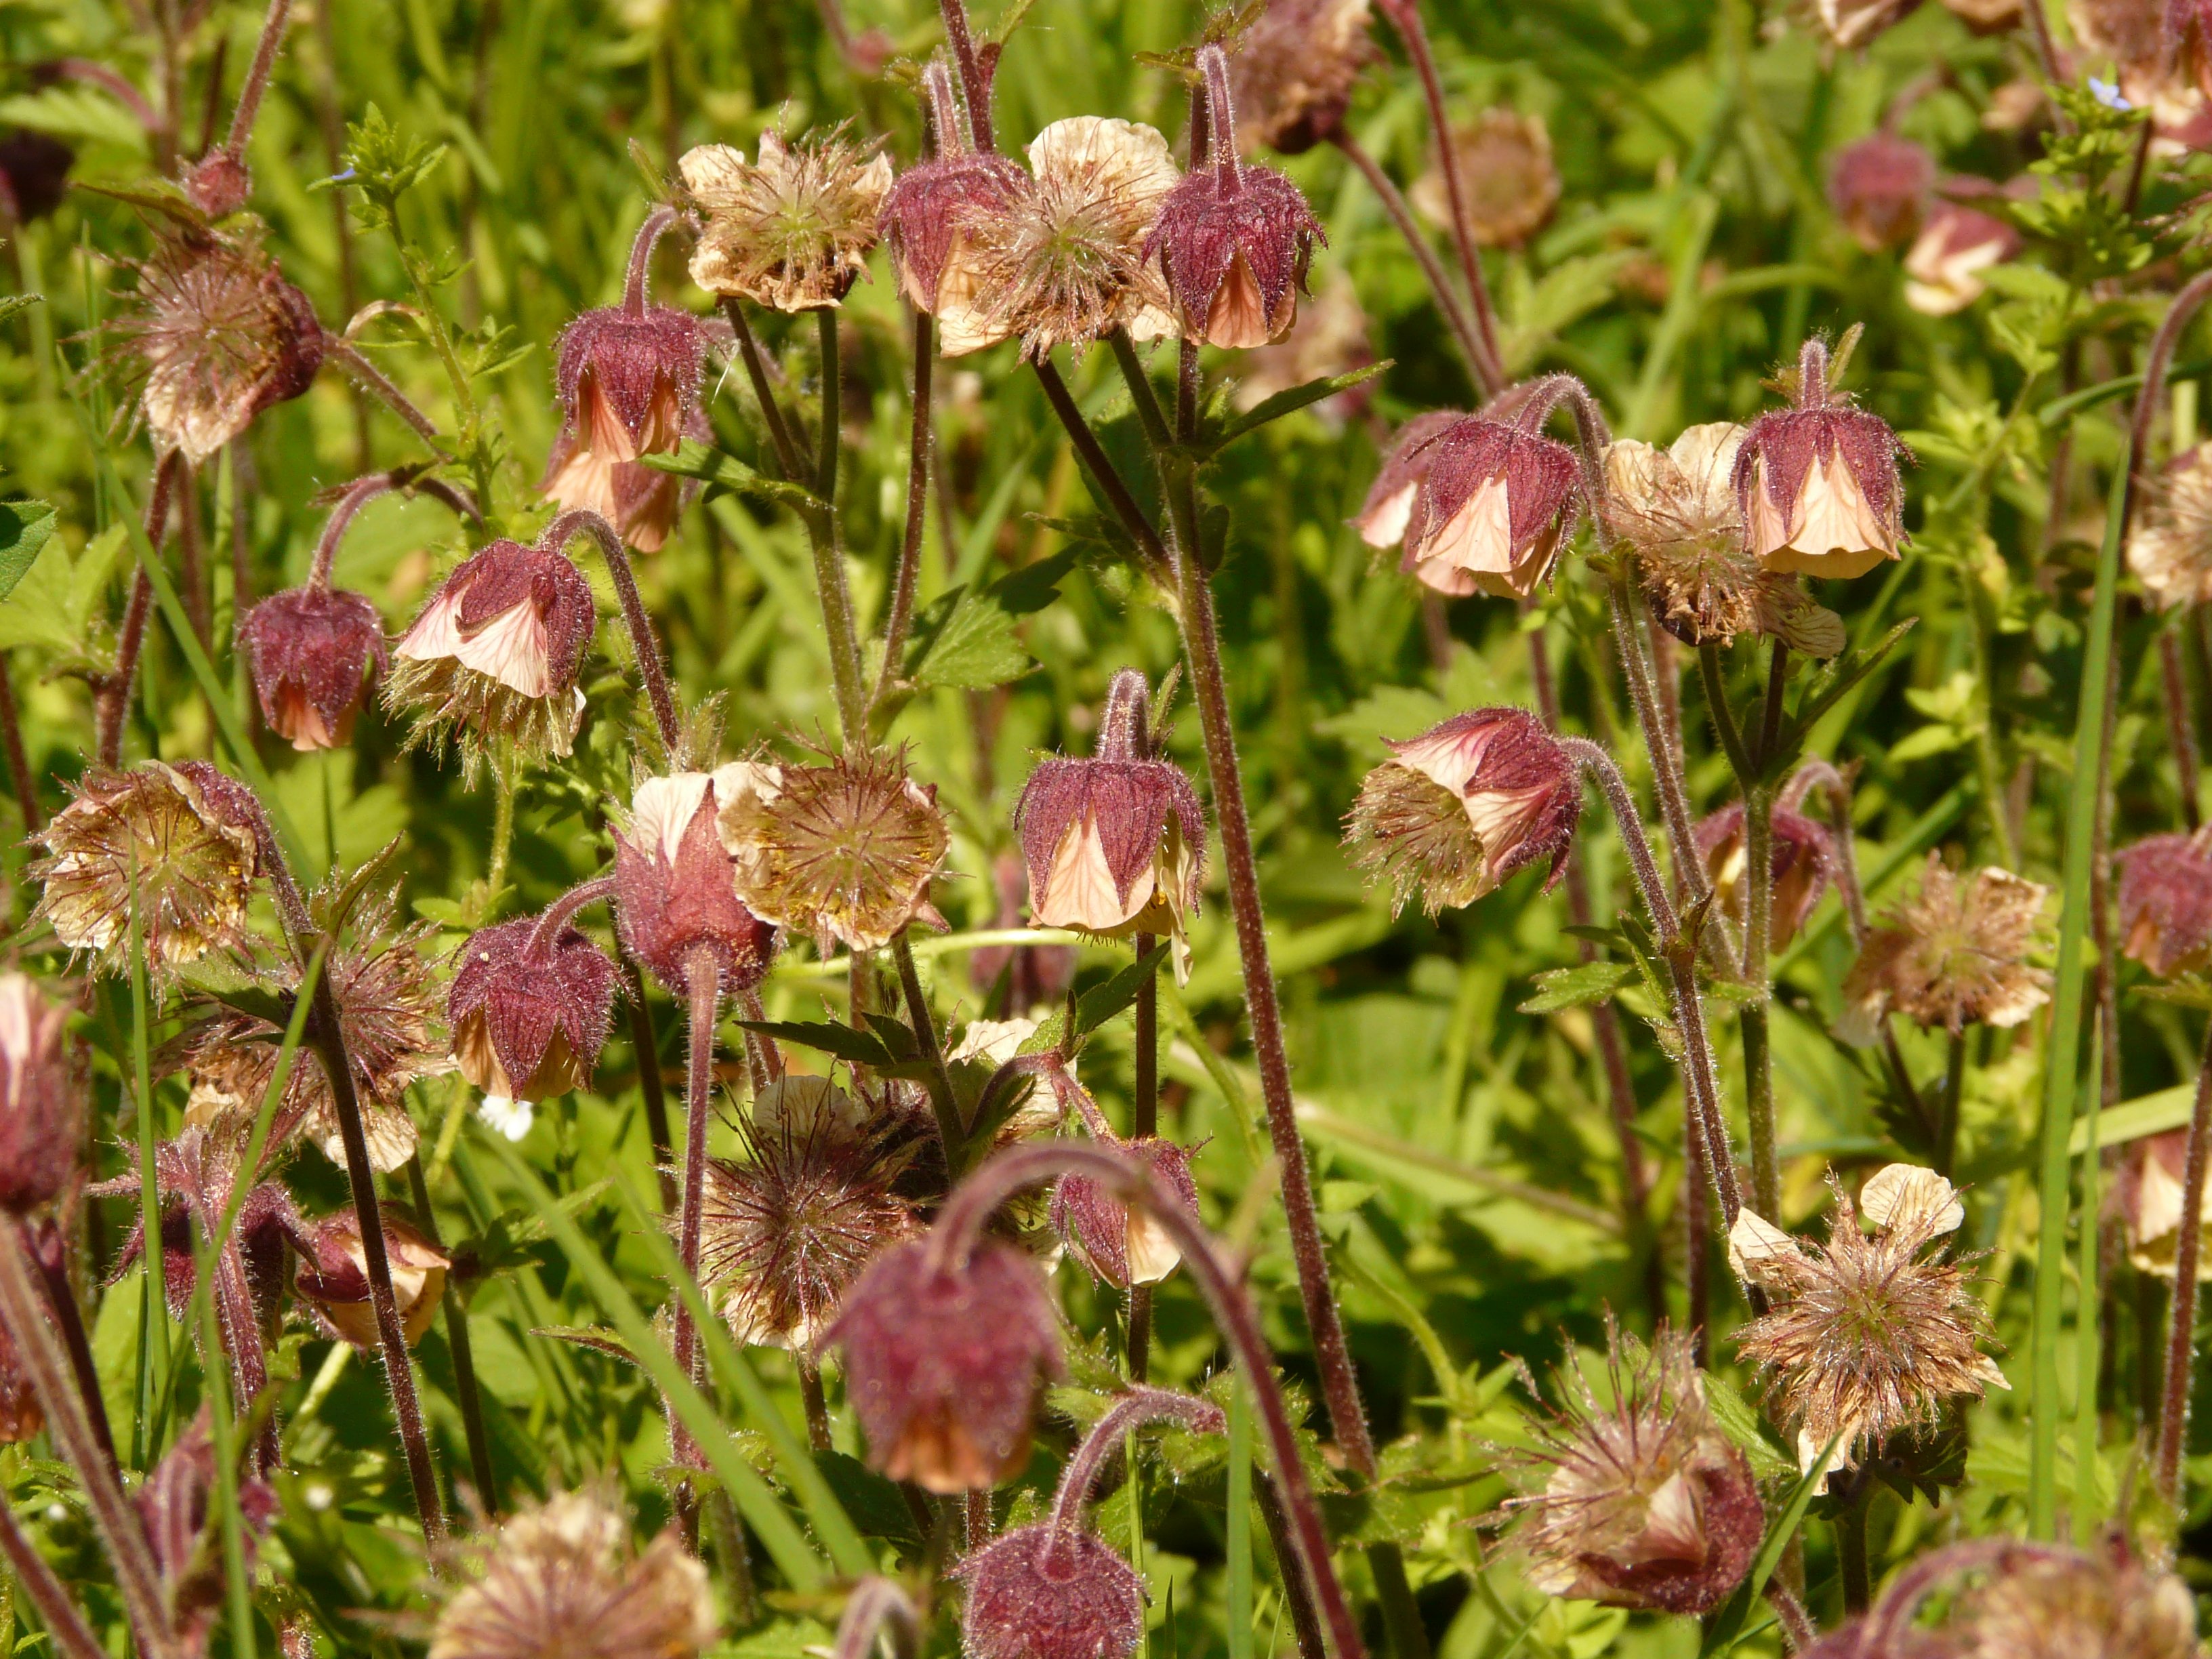
blossom, plant, meadow, prairie, flower, purple, bloom, spring, red, herb, macro, botany, garden, close, flora, wildflower, flowers, pointed flower, violet, flowering plant, avens, geum rivale, blutstroepfle, land plant, blutstroepferl, benediktwurz